William Snelling Hadaway

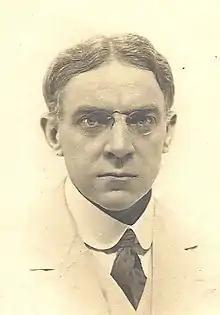
Portrait of William Snelling Hadaway

William Snelling Hadaway was born in Malden, Massachusetts in 1872, son of Ephraim Locke Hadaway (1848–1914) and Helen Agnes Noyes Hadaway (1848–1935). He was descended from John Hadaway (sometimes spelled Hathaway, 1617-1697) who was born in Symondsbury, Dorset, England and who emigrated to Massachusetts on the "Blessing" in 1635. William told his younger daughter Hilary that his first job was in a hardware shop where he "learnt the flashpoints of oils". He studied art in Boston, becoming a member of the Boston Art Students Association in whose Artists’ Directory he is listed on page 32.